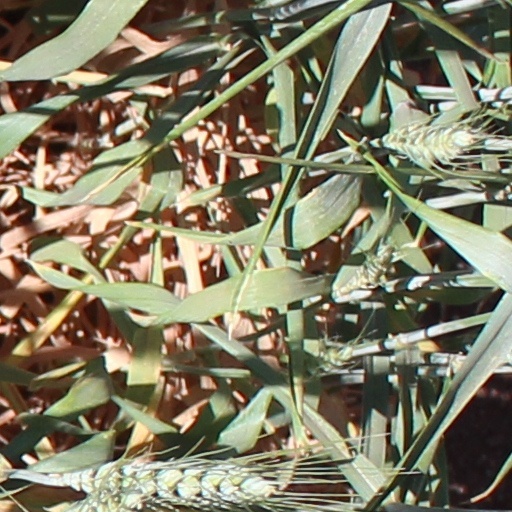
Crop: wheat